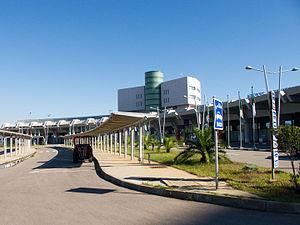
Le transport en Algérie est diversifié vu la superficie de l'Algérie.